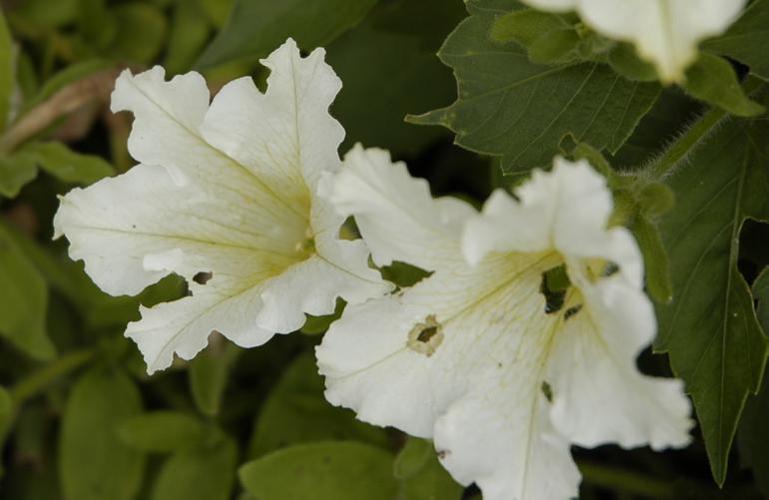
Label: petunia